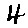
Label: 4